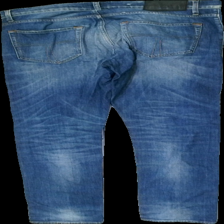
View: back
Type: Jeans
Category: Men
Brand: Tiger Of Sweden
Colors: Blue
Material: 100% cotton
Cut: Regular
Season: All
Trend: Denim
Stains: Minor
Damage: stain
Damage location: top left
Price range: 50-100
Recommended usage: Export
Comment: washed out